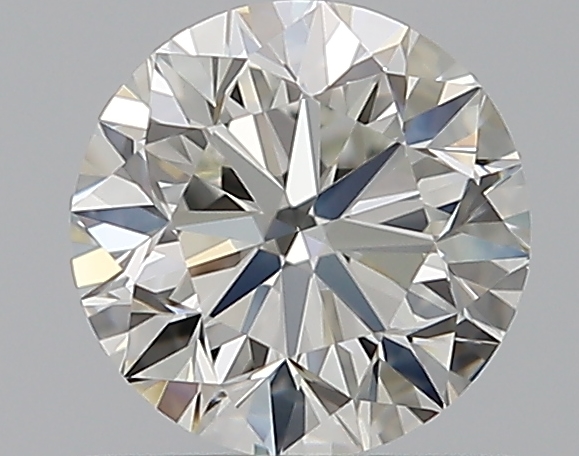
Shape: round
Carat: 0.7
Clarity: VVS2
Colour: I
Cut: VG
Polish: EX
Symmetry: EX
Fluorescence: N
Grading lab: GIA
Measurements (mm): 5.51 x 5.55 x 3.55